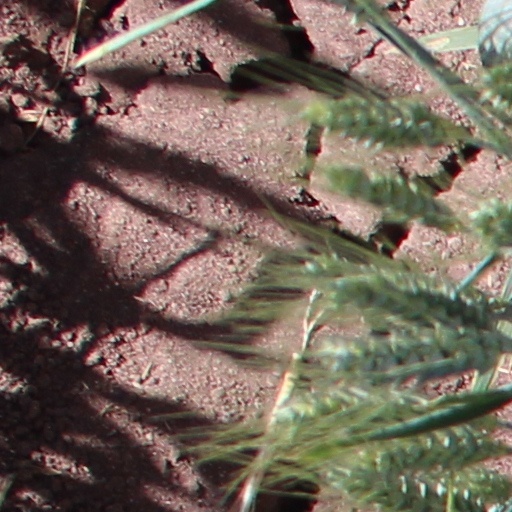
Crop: wheat